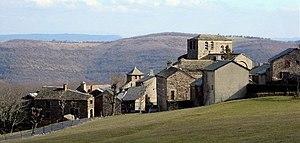
Le village de Castelnau-Pégayrols
Castelnau-Pégayrols est une commune française, située dans le département de l'Aveyron en région Occitanie.